Artashes Minasian

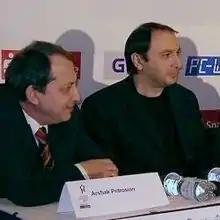
Arshak Petrosian and Minasian (right) at the 2008 Chess Olympiad

Artashes Minasian (also transliterated as "Minasyan"; ; born 21 January 1967) is an Armenian chess grandmaster. He tied for first in the 1991 USSR Chess Championship and is a six-time Armenian Chess Champion.